Hugh Mercer

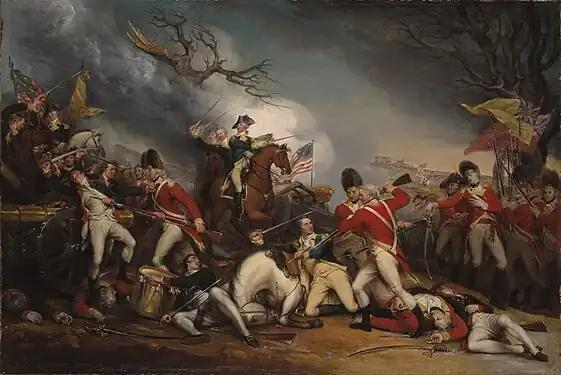
"The Death of General Mercer at the Battle of Princeton, January 3, 1777", a portrait by John Trumbull featuring Mercer's death and George Washington on the horse

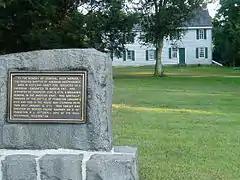
Mercer Memorial at the Thomas Clarke House in Princeton, New Jersey, where Mercer was treated after being bayonetted by British troops at the Battle of Princeton

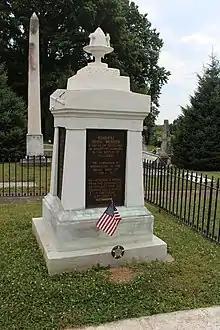
Mercer's remains were reinterred from Christ Church Burial Ground in Philadelphia to Laurel Hill Cemetery in 1840, where a monument funded by the Saint Andrew's Society marks his gravesite.

The next day, January 3, 1777, Washington's army was en route to the Battle of Princeton. While leading a vanguard of 350 soldiers, Mercer's brigade encountered two British regiments and a mounted unit. A fight broke out at an orchard grove and Mercer's horse was shot from under him. Getting to his feet, he was quickly surrounded by British troops who mistook him for George Washington and ordered him to surrender. Outnumbered, he drew his saber and began an unequal contest. He was finally beaten to the ground, bayoneted seven times, and left for dead.